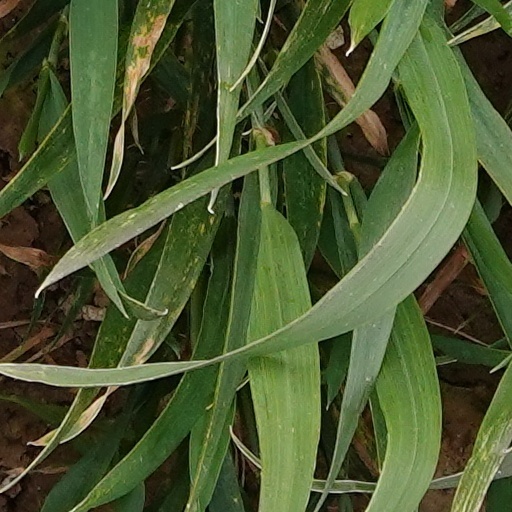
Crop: wheat